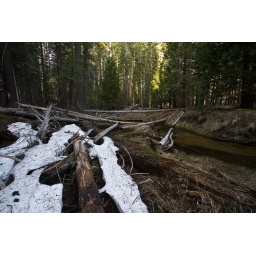
a snow field by our water source near our camp site.